Giacomo Furia

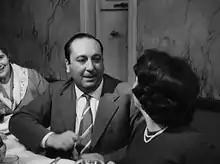
Furia in "My Wife's Enemy" (1959)

Giacomo Matteo Furia (2 January 1925 – 5 June 2015) was an Italian film, television and stage actor. He appeared in more than 130 films between 1948 and 1998.